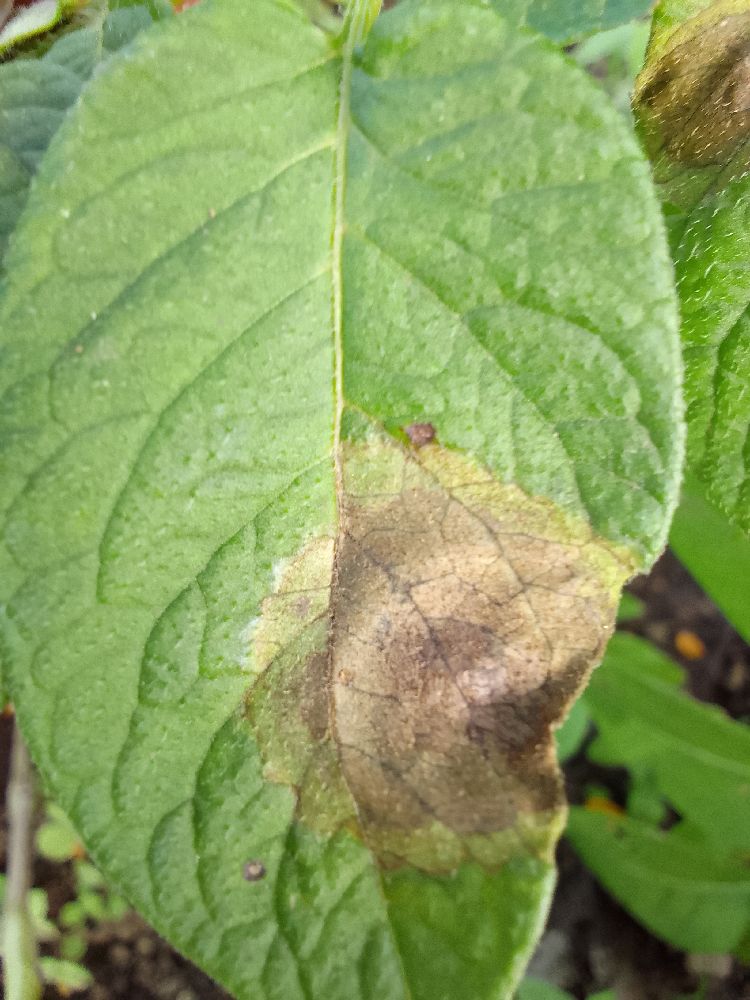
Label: Late blight